University of York

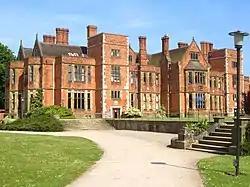
Heslington Hall was built in 1568

The campus lake is the largest plastic-bottomed lake in Europe. The decision by Sir Andrew Derbyshire and Stirrat Johnson-Marshall to give the university a lake had two motivations: one, to give the university a distinct image and identity while also creating areas to foster community; and two, more practically to create a drainage basin for the relatively flat agricultural site as it was feared the construction of the new buildings would increase the risk of flooding. The lake has attracted a large population of wild and semi-wild waterfowl, including greylag, Canada, barnacle and snow geese, coots, moorhens and large numbers of ducks, including mallards, tufted ducks, and common pochards. There is also a growing population of black swans and a few great crested grebe. Grey herons have also been sighted on the lake. The southern end of the lake has been established as a bird sanctuary. Fishing is permitted in season, on purchase of a licence. On occasions the lake has been called Scullion's Lake. However, the use of this name varies, which challenges it's authenticity. It has been applied to the whole lake, to the Derwent fish pond, and to the end of the lake around Wentworth. No historic use of the term has been found to add support to any of these terms use.